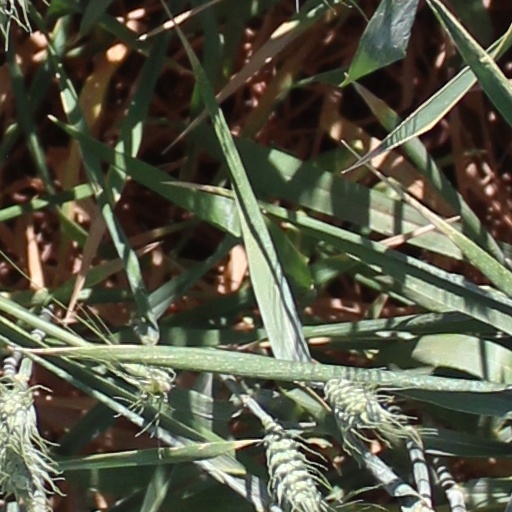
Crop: wheat